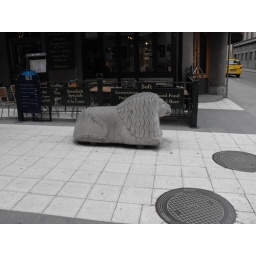
These lions were on the main pedestrian street in Stockholm. They looked very content.